Fort William, Scotland

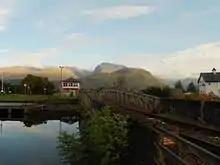
Ben Nevis viewed from Neptune's Staircase

The town grew in size as a settlement when the fort was constructed to control the population after Oliver Cromwell's invasion during the Wars of the Three Kingdoms, and then to suppress the Jacobite risings after the 1688 overthrow of the House of Stuart.